Ramadan

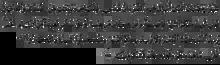
Chapter 2, Verse 185 in Arabic

Muslims hold that all scriptures were revealed during Ramadan, the scrolls of Abraham, Torah, Psalms, Gospel, and Quran having been handed down during that month. Muhammad is said to have received his first quranic revelation on "Laylat al-Qadr", one of five odd-numbered nights that fall during the last ten days of Ramadan.